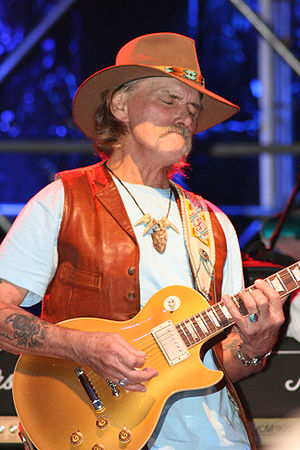
Country rock
Dickey Betts fra Allman Brothers Band bragte elementer af country rock ind i bandets repertoire i 1970'erne
Country rock er en hybrid af genrene country og rock. Genren har sit udspring på den amerikanske vestkyst i slutningen af 1960'erne, hvor bands som Poco, The Byrds, The Flying Burrito Brothers og International Submarine Band begyndte at inkludere klassiske country elementer i deres musik. En af de første og mest indflydelsesrige country rock-plader er The Byrds' 'Sweetheart of the Rodeo' fra 1968.